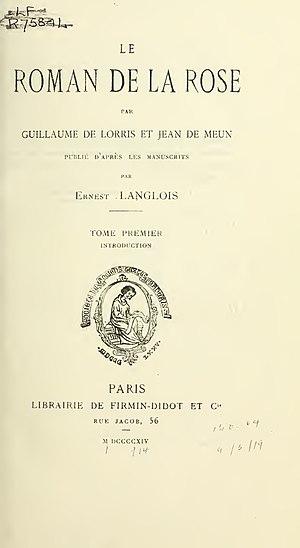
Guillaume de Lorris est un poète français du Moyen Âge né vers 1200 et mort vers 1238.
Le Roman de la Rose est une œuvre poétique française médiévale de 21 780 vers octosyllabiques sous la forme d’un rêve allégorique. Il a été écrit en deux temps : Guillaume de Lorris écrivit la première partie 1230-1235, puis l’ouvrage fut repris et complété par Jean de Meung entre 1275 et 1280.